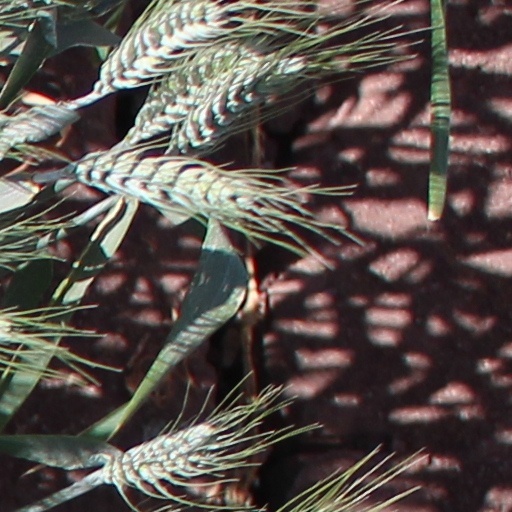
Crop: wheat